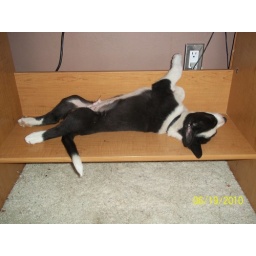
2 zzz's under the computer desk